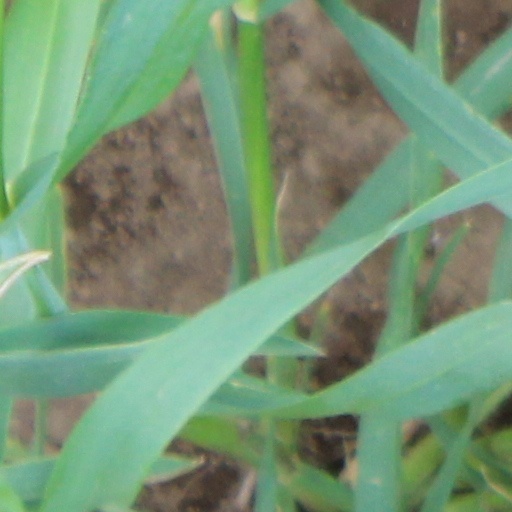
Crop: wheat